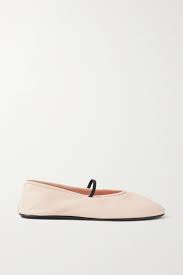
Label: Ballet Flat